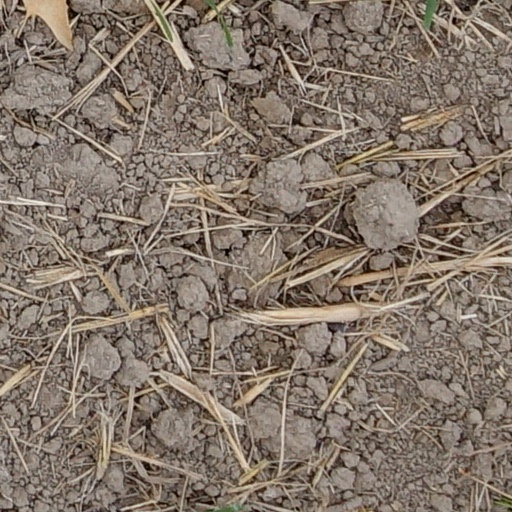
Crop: wheat